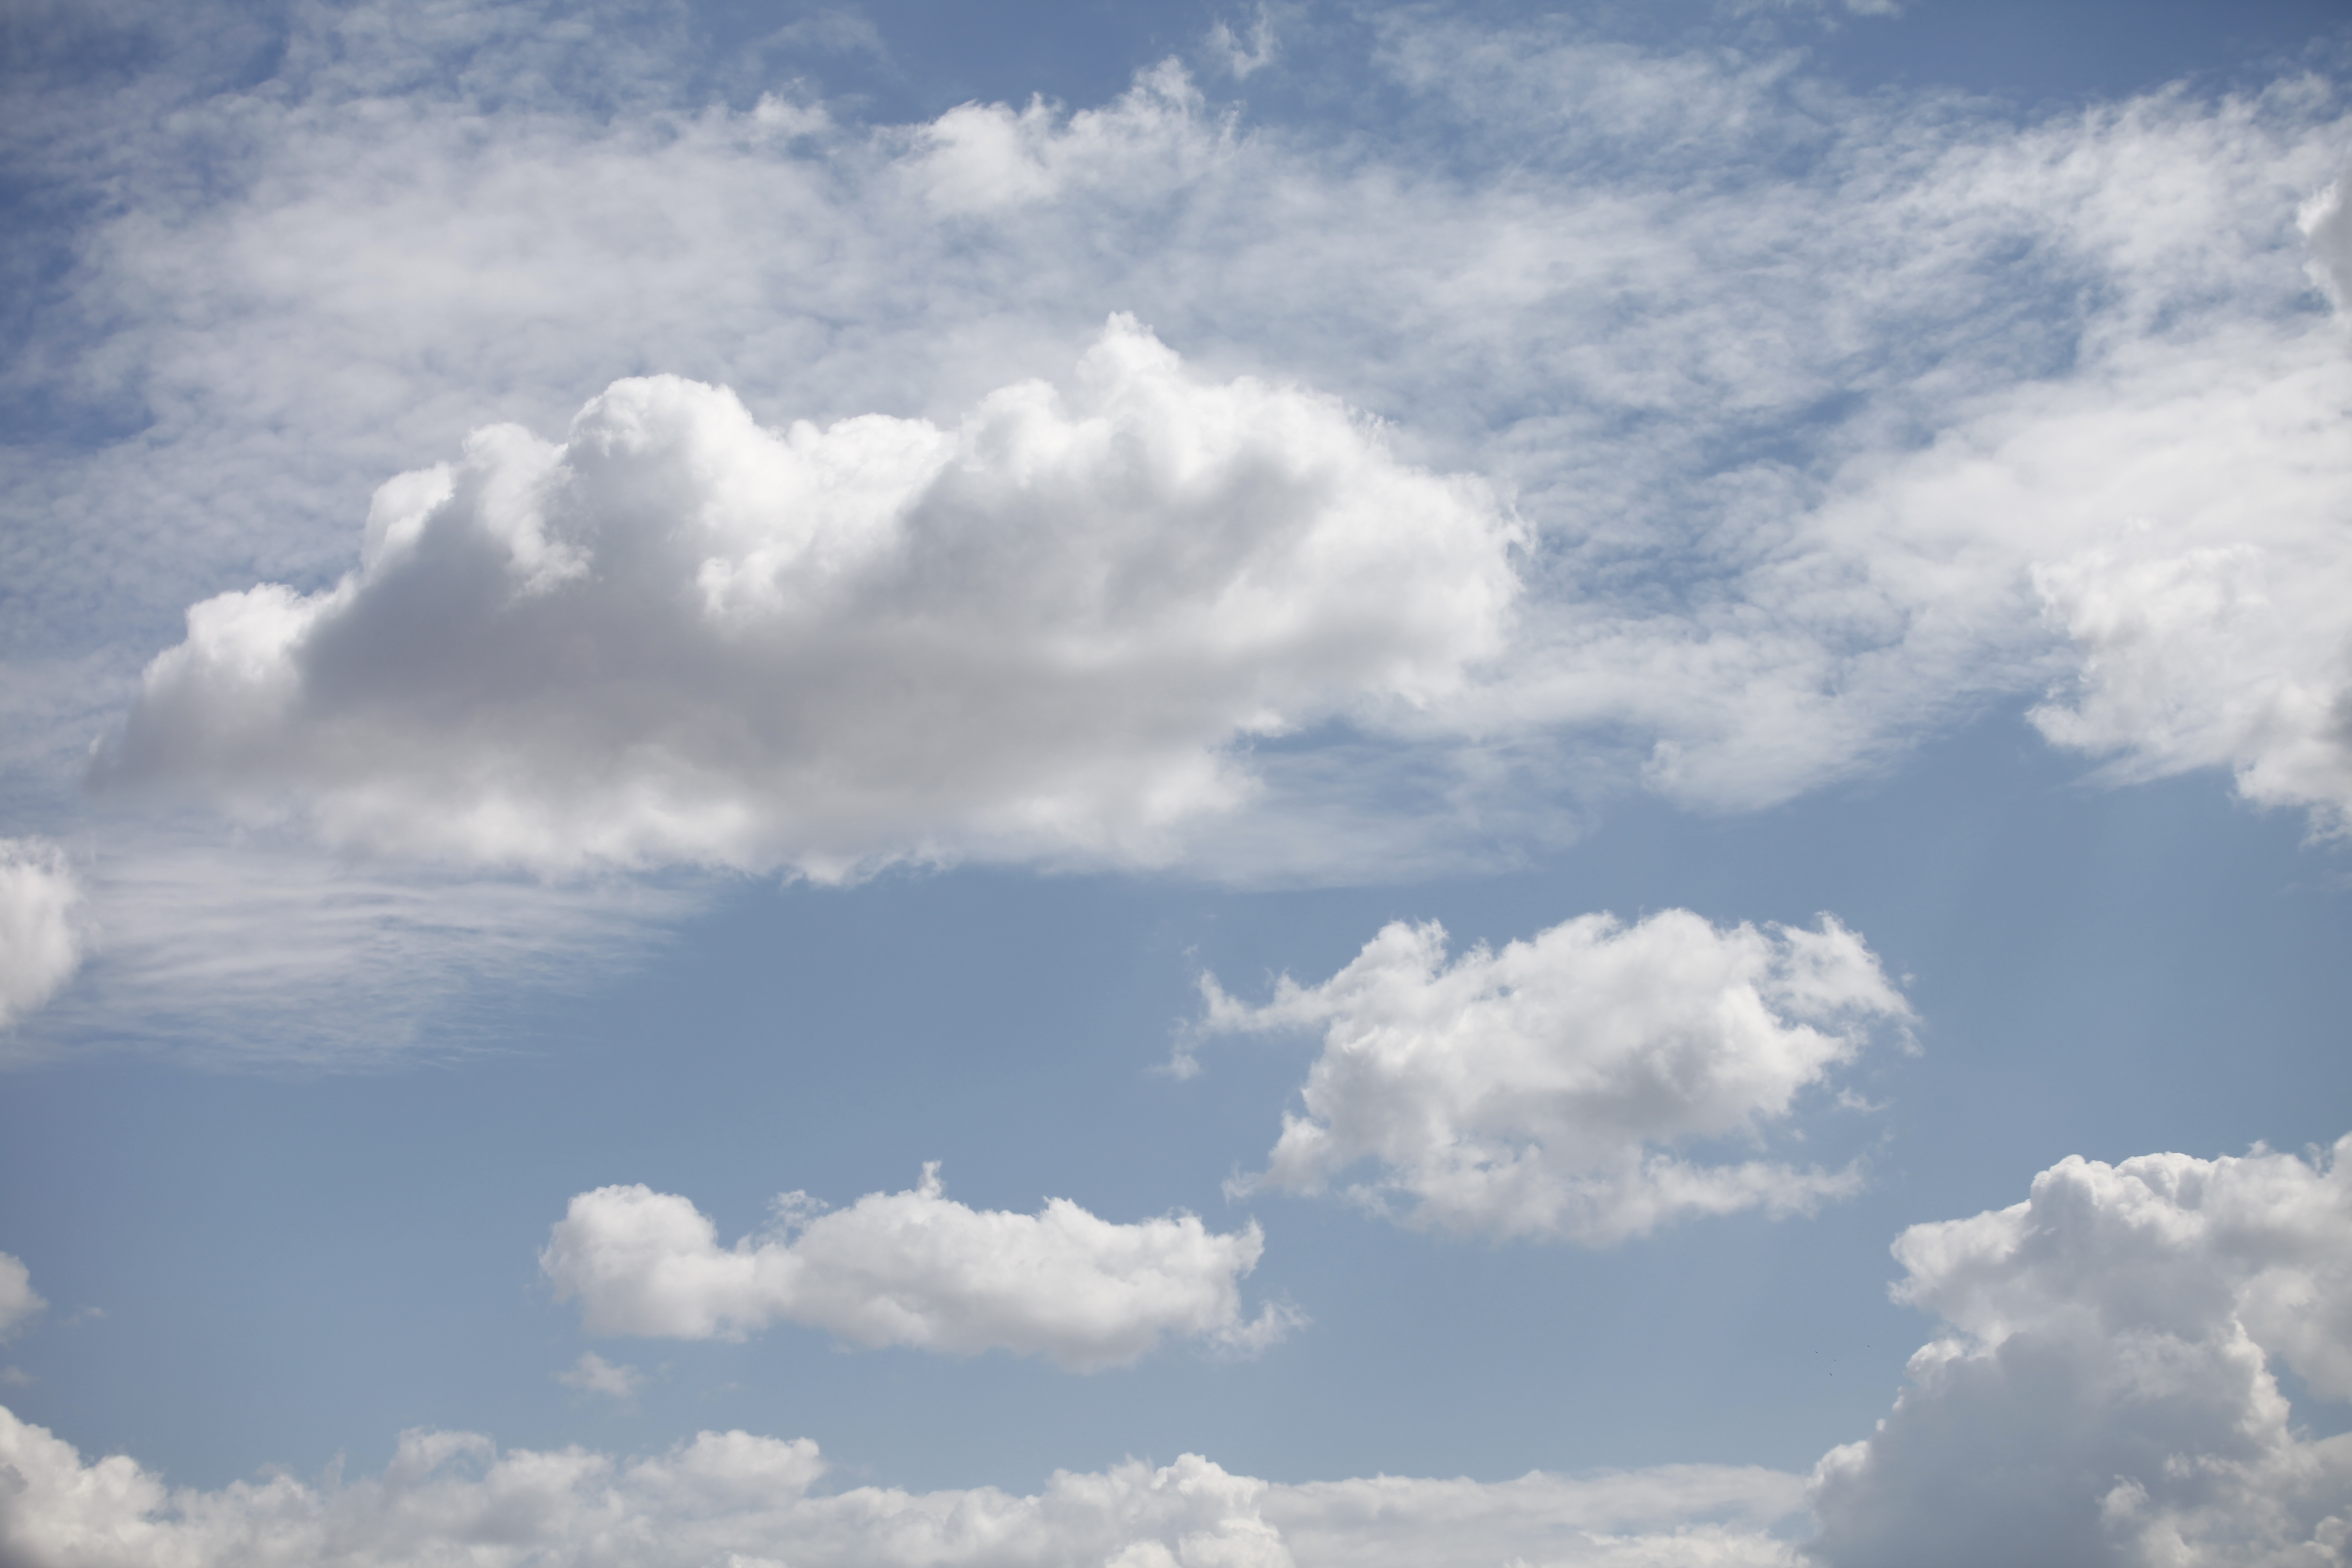
horizon, cloud, sky, white, sunlight, atmosphere, daytime, cumulus, blue, clouds, meteorological phenomenon, atmosphere of earth